Right of way

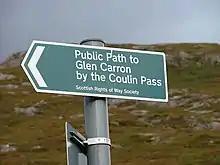
Scotways sign for a "Public Path"

Construction of houses/buildings beside railway right-of-way presents a significant safety risk. For example, the Hanoi Department of Tourism in Vietnam ordered the permanent closure of cafes and shops along Hanoi Train Street for safety reasons despite its being a popular destination for foreign tourists in the city.